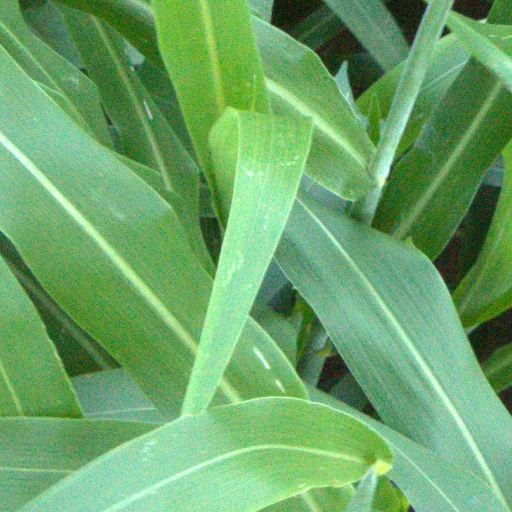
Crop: sorghum